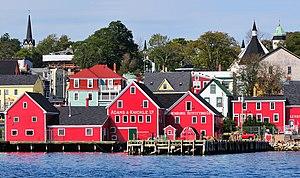
Les sites du patrimoine mondial établis par le comité du patrimoine mondial de l'organisation des Nations unies pour l'éducation, la science et la culture sont des lieux d'importance pour le patrimoine culturel ou naturel tel que décrit dans la Convention du patrimoine mondial de l'UNESCO, créé en 1972. La fédération du Canada a accepté la convention pour la protection du patrimoine mondial, culturel et naturel le 23 juillet 1976, rendant ses sites historiques admissibles à l'inscription. En 2019, le Canada compte 20 sites inscrits au patrimoine mondial, 9 culturels, 10 naturels et un mixte. L'État a également soumis 11 sites à la liste indicative, 4 culturels, 2 naturels et 5 mixtes.
Voici la liste des lieux historiques nationaux du Canada situé en Nouvelle-Écosse. En mars 2011, on compte 88 lieux historiques nationaux en Nouvelle-Écosse, dont 26 sont administrés par Parcs Canada.